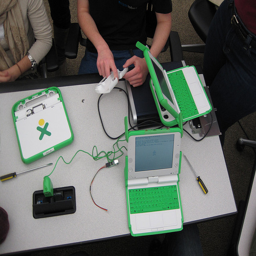
People sitting around a table with three green and white laptops.
many electronic devices on a table with people sitting around it
Three on the laptop computers are neon green.
green and white laptops sitting on a table
Green and white tablets in use on white table.